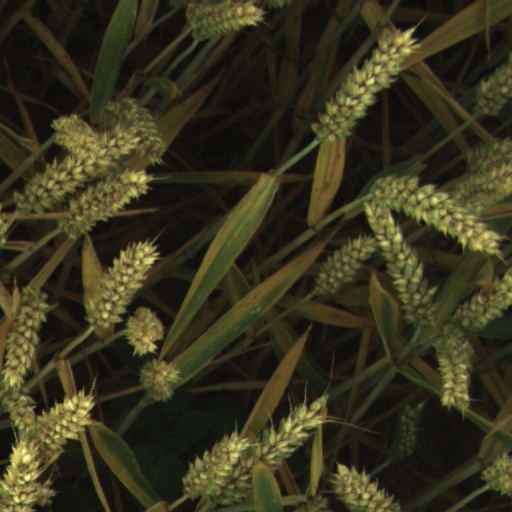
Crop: wheat